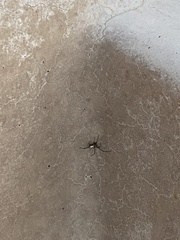
Species: Lactrodectus_hesperus